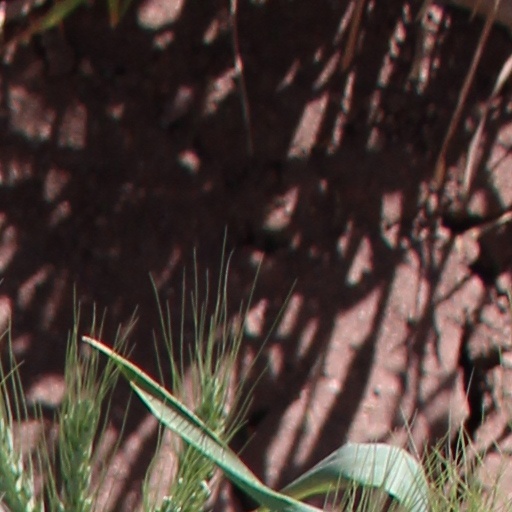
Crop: wheat